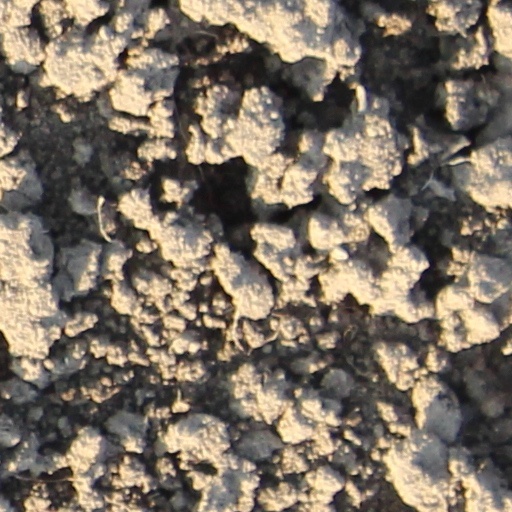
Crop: wheat